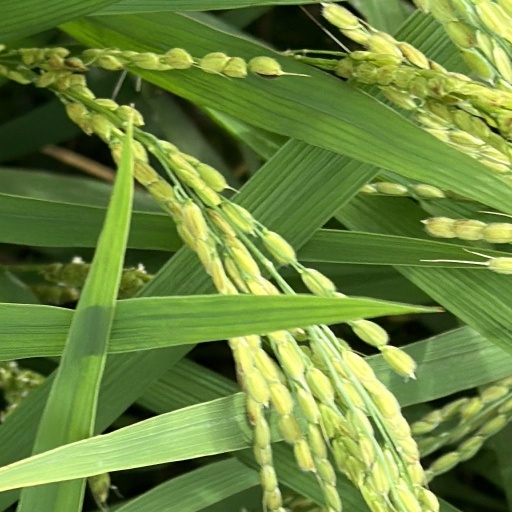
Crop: rice